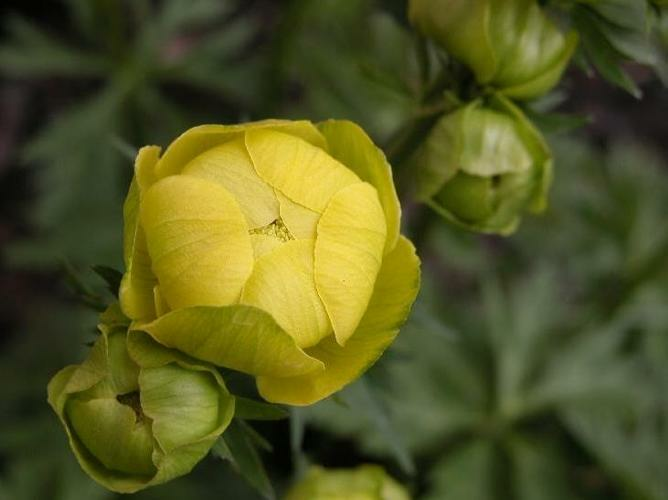
Flower: globe-flower